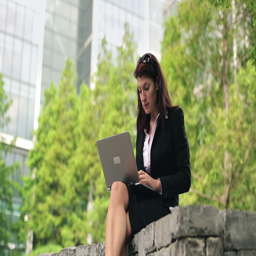
young businesswoman working on laptop in the city park